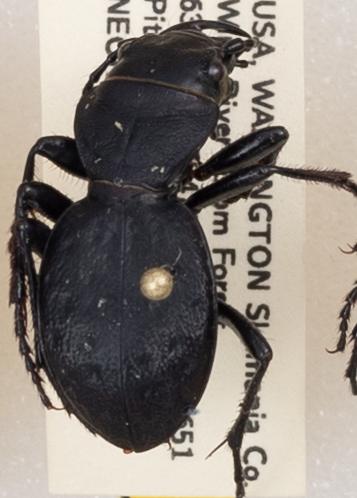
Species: Omus dejeanii
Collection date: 2019-06-04
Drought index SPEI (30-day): -1.01
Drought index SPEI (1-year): -2.09
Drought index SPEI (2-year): -2.09